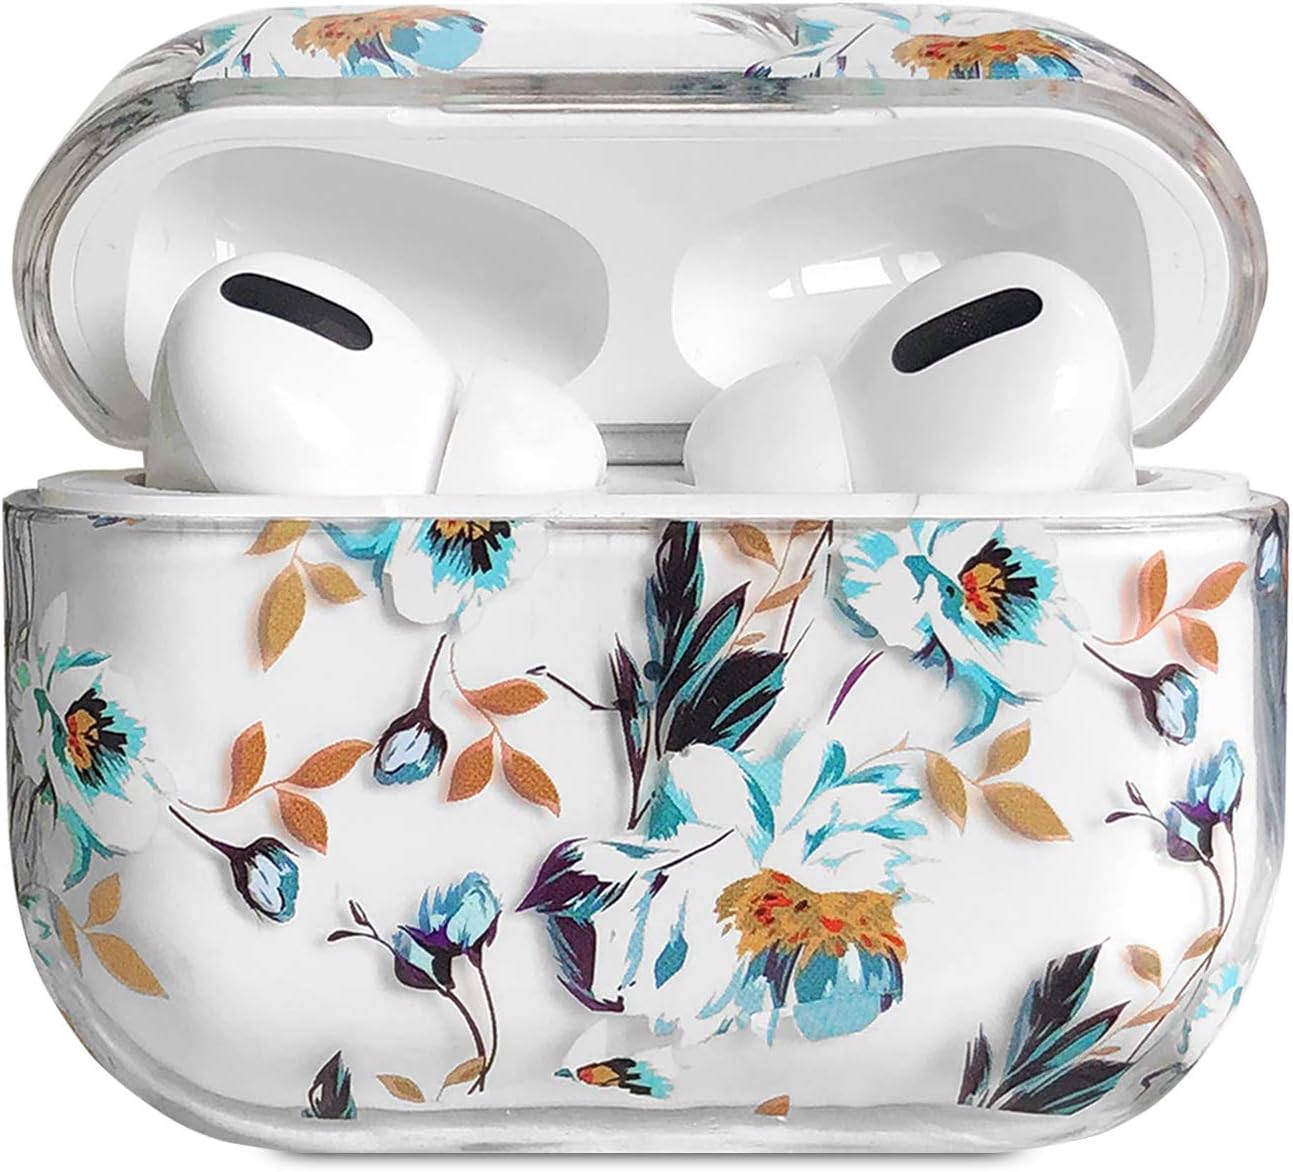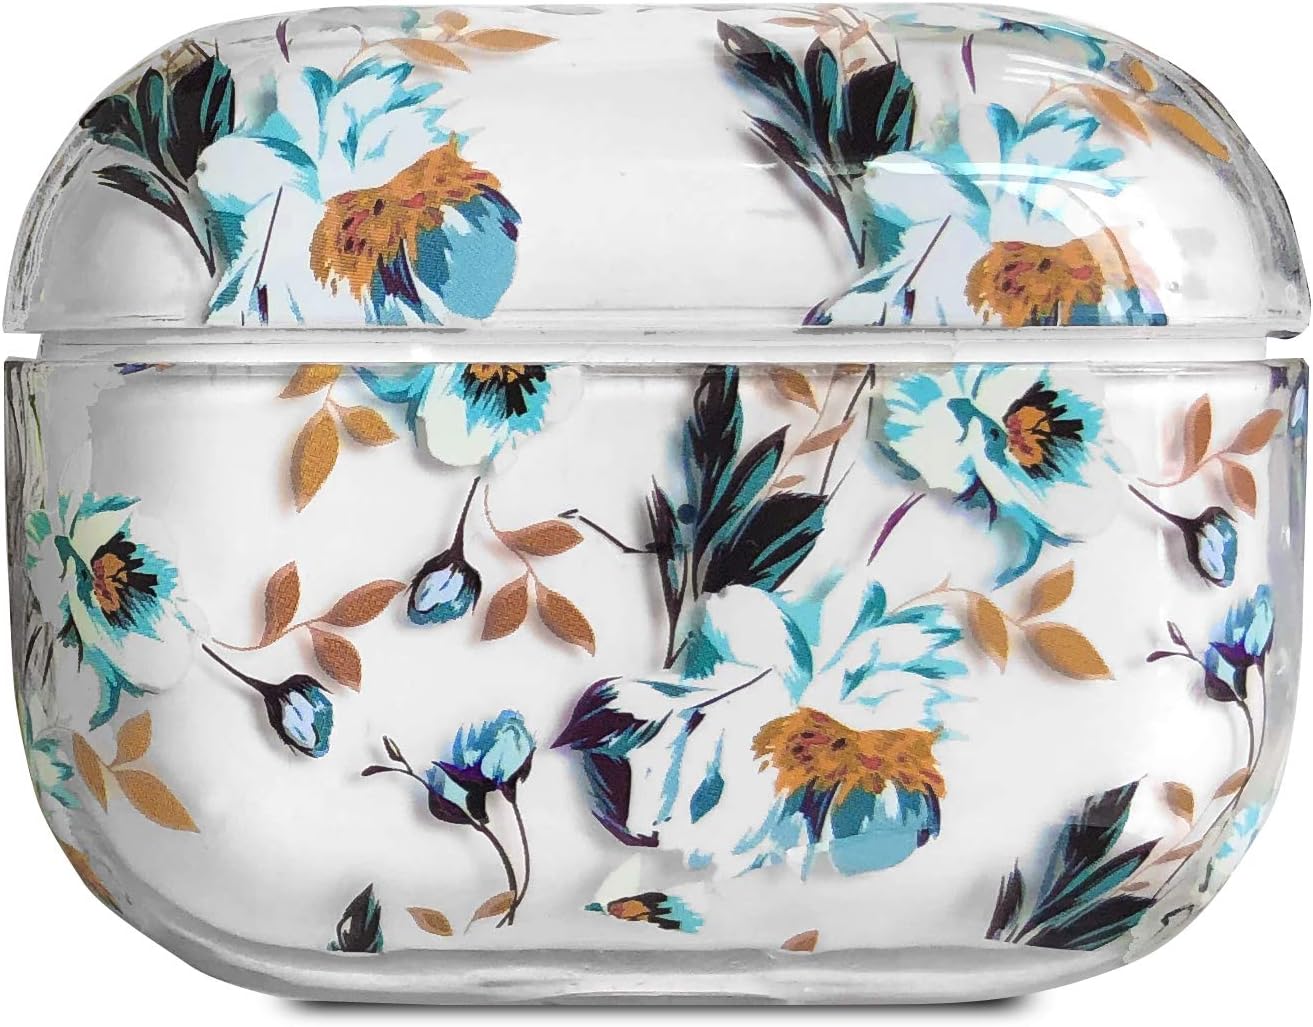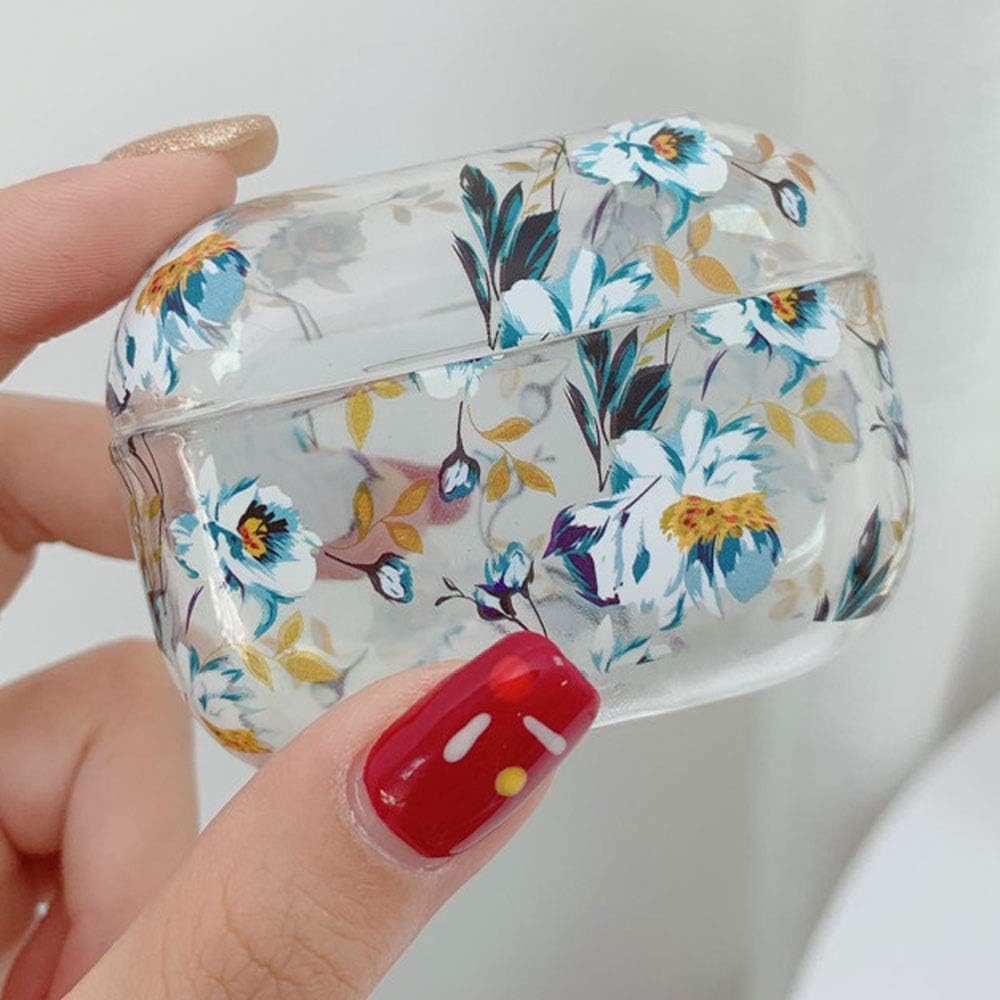
2019 AirPods Pro Case,J.west Girls Cute Clear Floral Flower Print Hard Smooth PC Shockproof No Dust Protective Cover Wireless Bluetooth Earphone Earbuds Accessoriy for AirPods 3rd Pro Charging Case
Category: Home Audio & Theater
2019 AirPods Pro Case,J.west Girls Cute Clear Floral Flower Print Hard Smooth PC Shockproof No Dust Protective Cover Wireless Bluetooth Earphone Earbuds Accessoriy for AirPods 3rd Pro Charging Case
Features: This case compatible with new Airpods Pro 2019 3rd generation.Won’t affect wireless charging | shape is very unique and lovely, it is a good gift for the family, children and friends, it will bring a bright smile on the child's face. This cute style of skin will make your Airpods look very special and add more fun to your life. | High quality PC material protects your AirPods from damage when dropped, not scratched by other items.Beautiful appearance, your AirPods are more attractive | This airpods pro case for Apple earbuds achieves a perfect cutout for the back hinge,so the top cap will not slip off when open the charging case